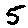
Label: 5